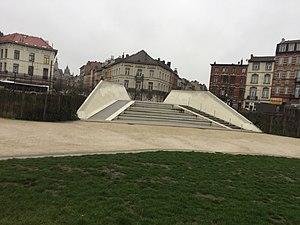
Place Verboekhoven
Cette page reprend une partie des bâtiments remarquables se trouvant sur le trajet de la ligne 55 du tramway de Bruxelles.